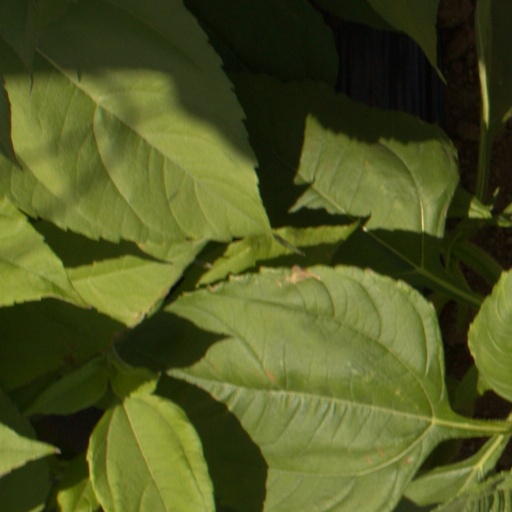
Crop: Jerusalem artichoke